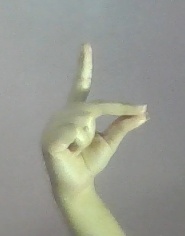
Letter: ta